2016 Islamabad United season

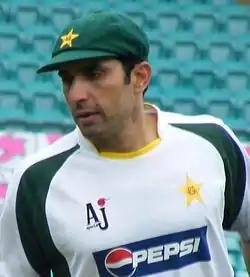
Misbah ul Haq is the Captain of Islamabad United

After a poor start to the 2016 Pakistan Super League tournament Islamabad United finished third in the round robin group stage, qualifying for the knock out stage of the tournament. The team won four matches out of eight, finishing with eight points from their group games.